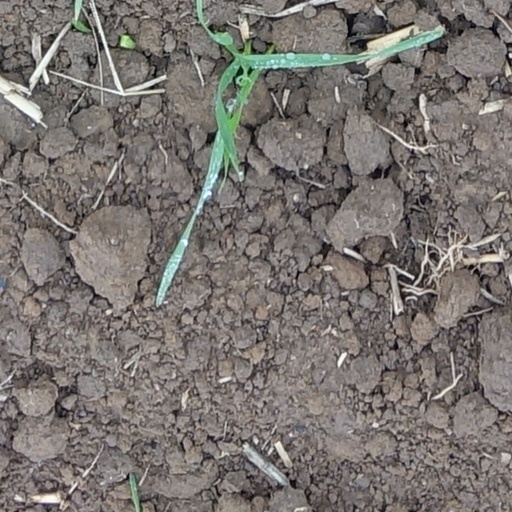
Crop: wheat